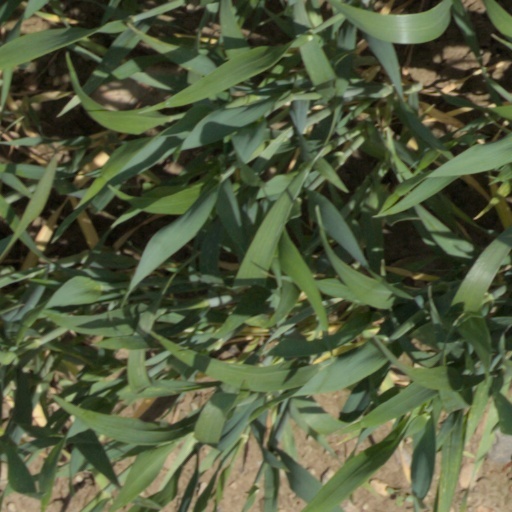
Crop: wheat